Joel H. Linsley

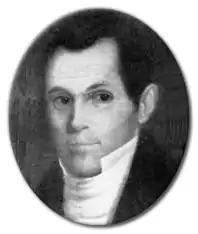
Joel Linsley

Joel Harvey Linsley (1790–1868) was a notable Congregational minister and president of Marietta College in Ohio.